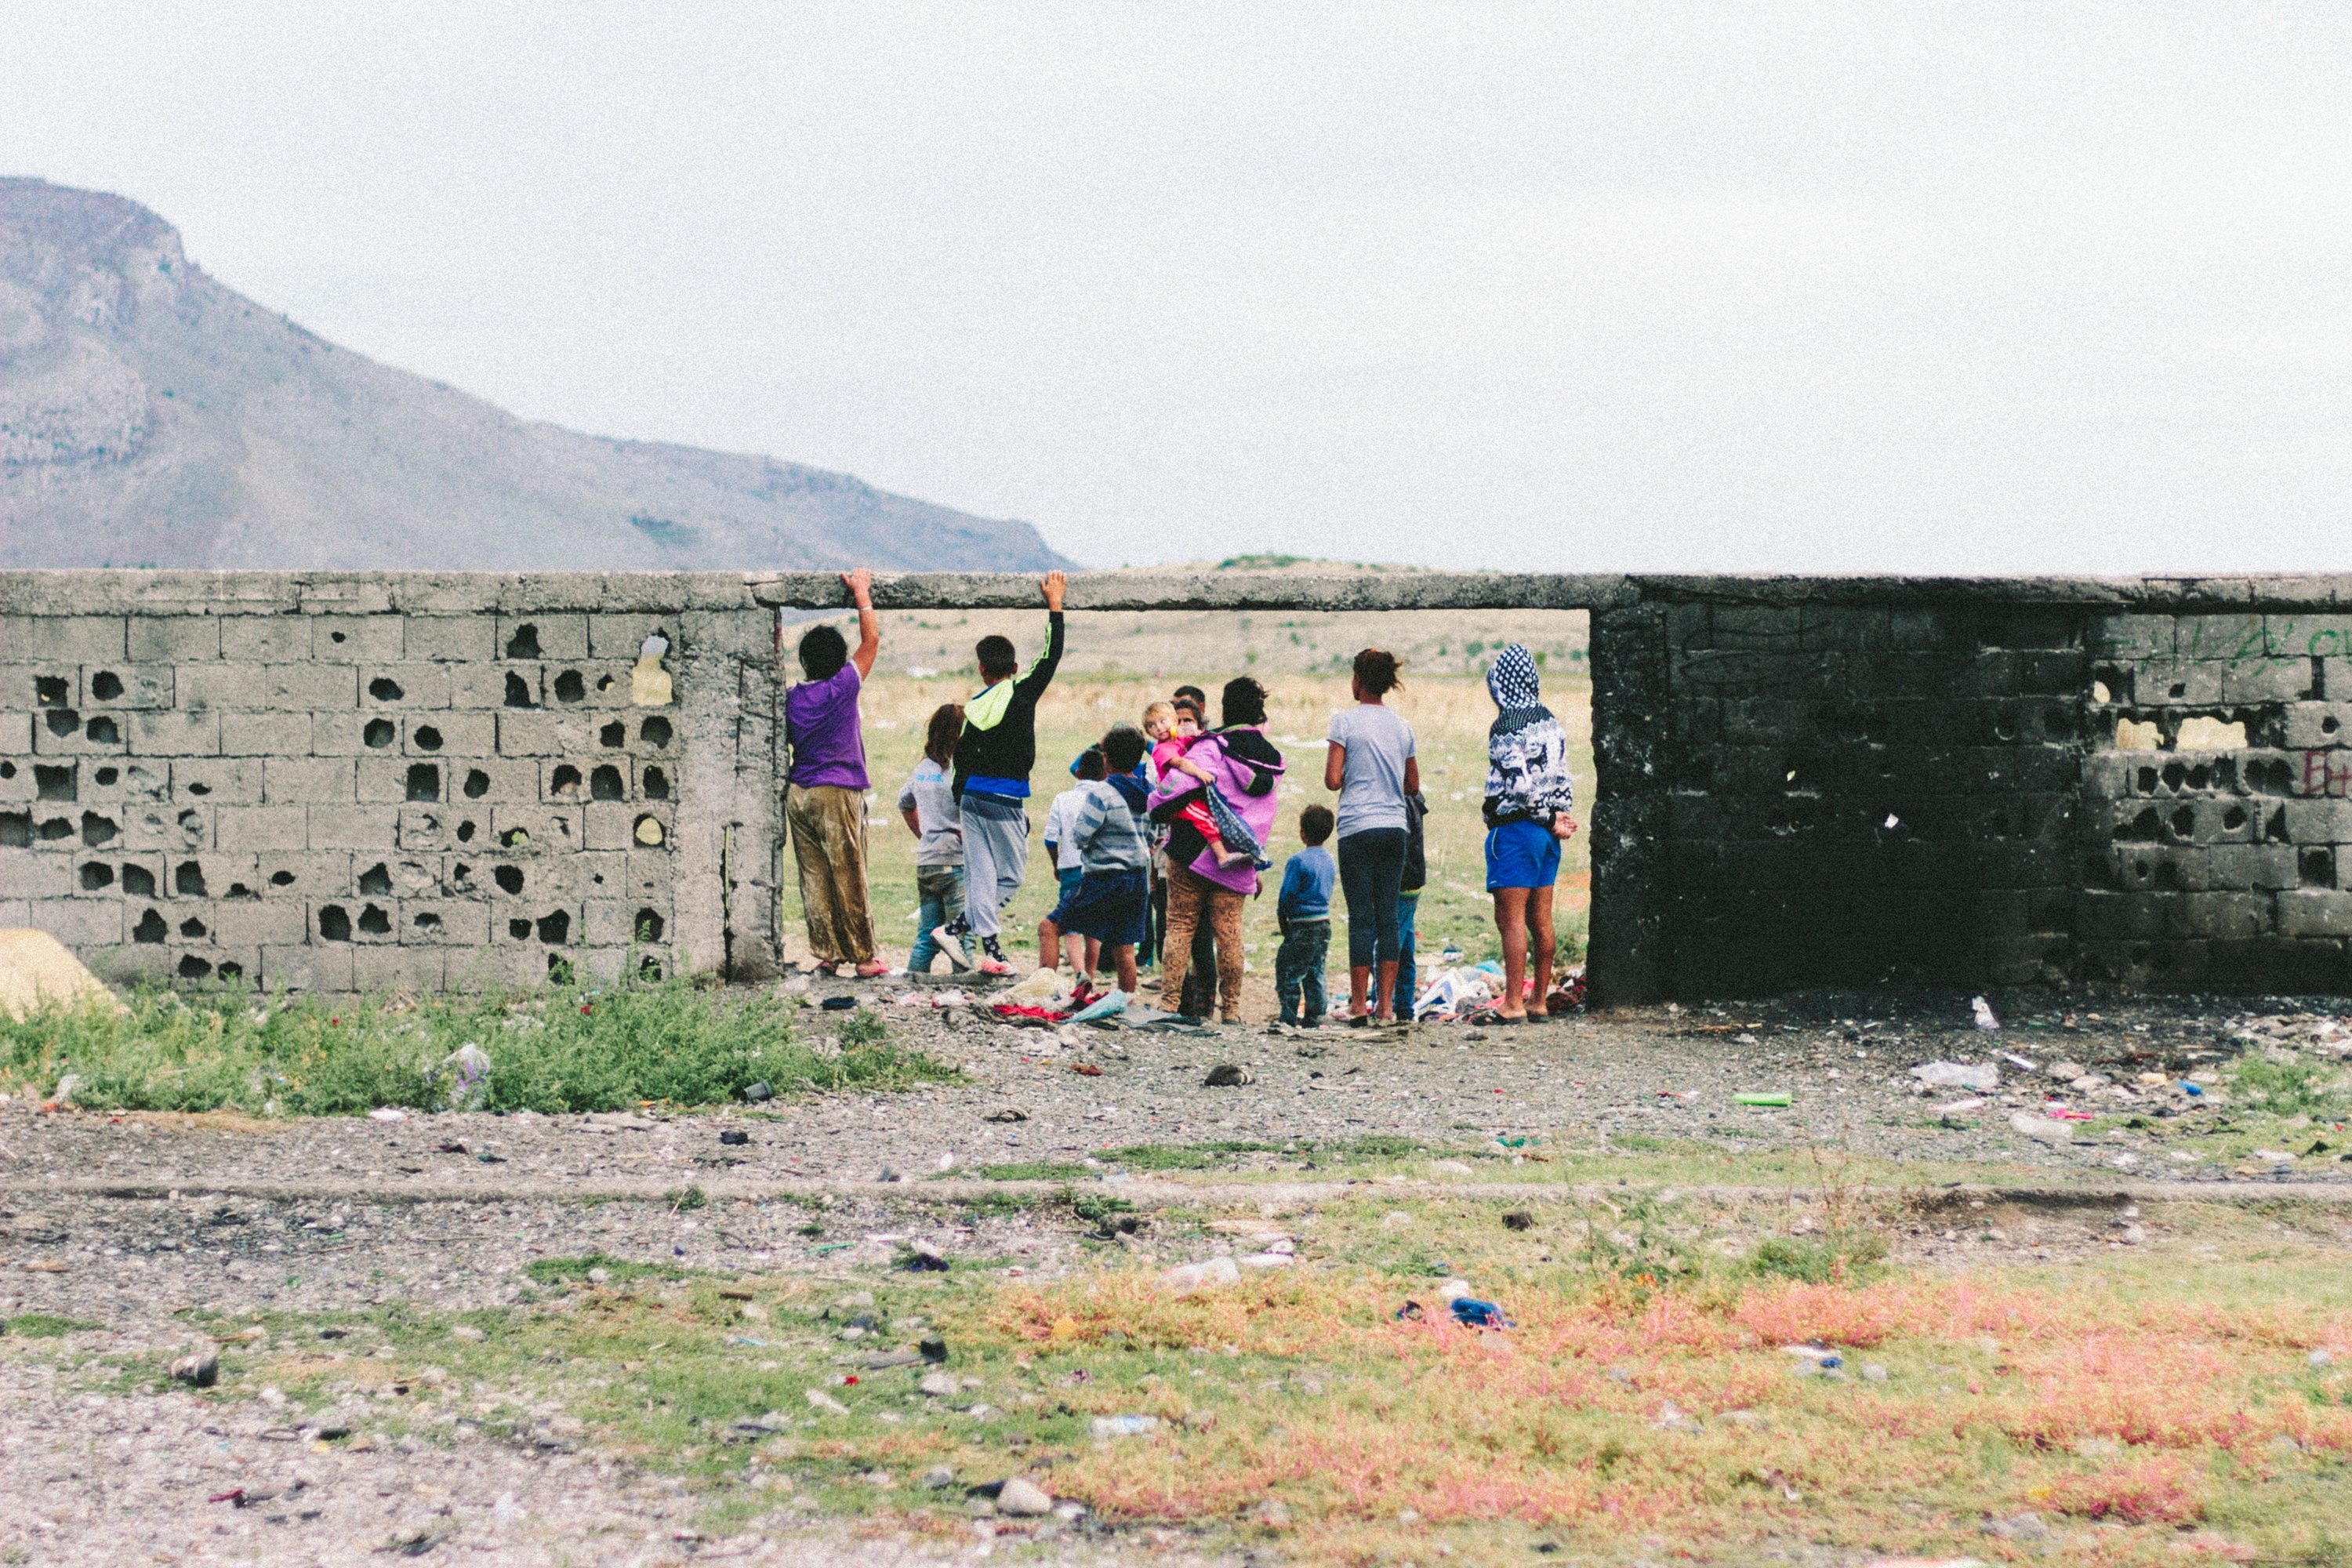
people